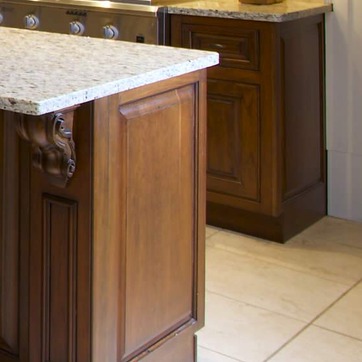
Material: wood